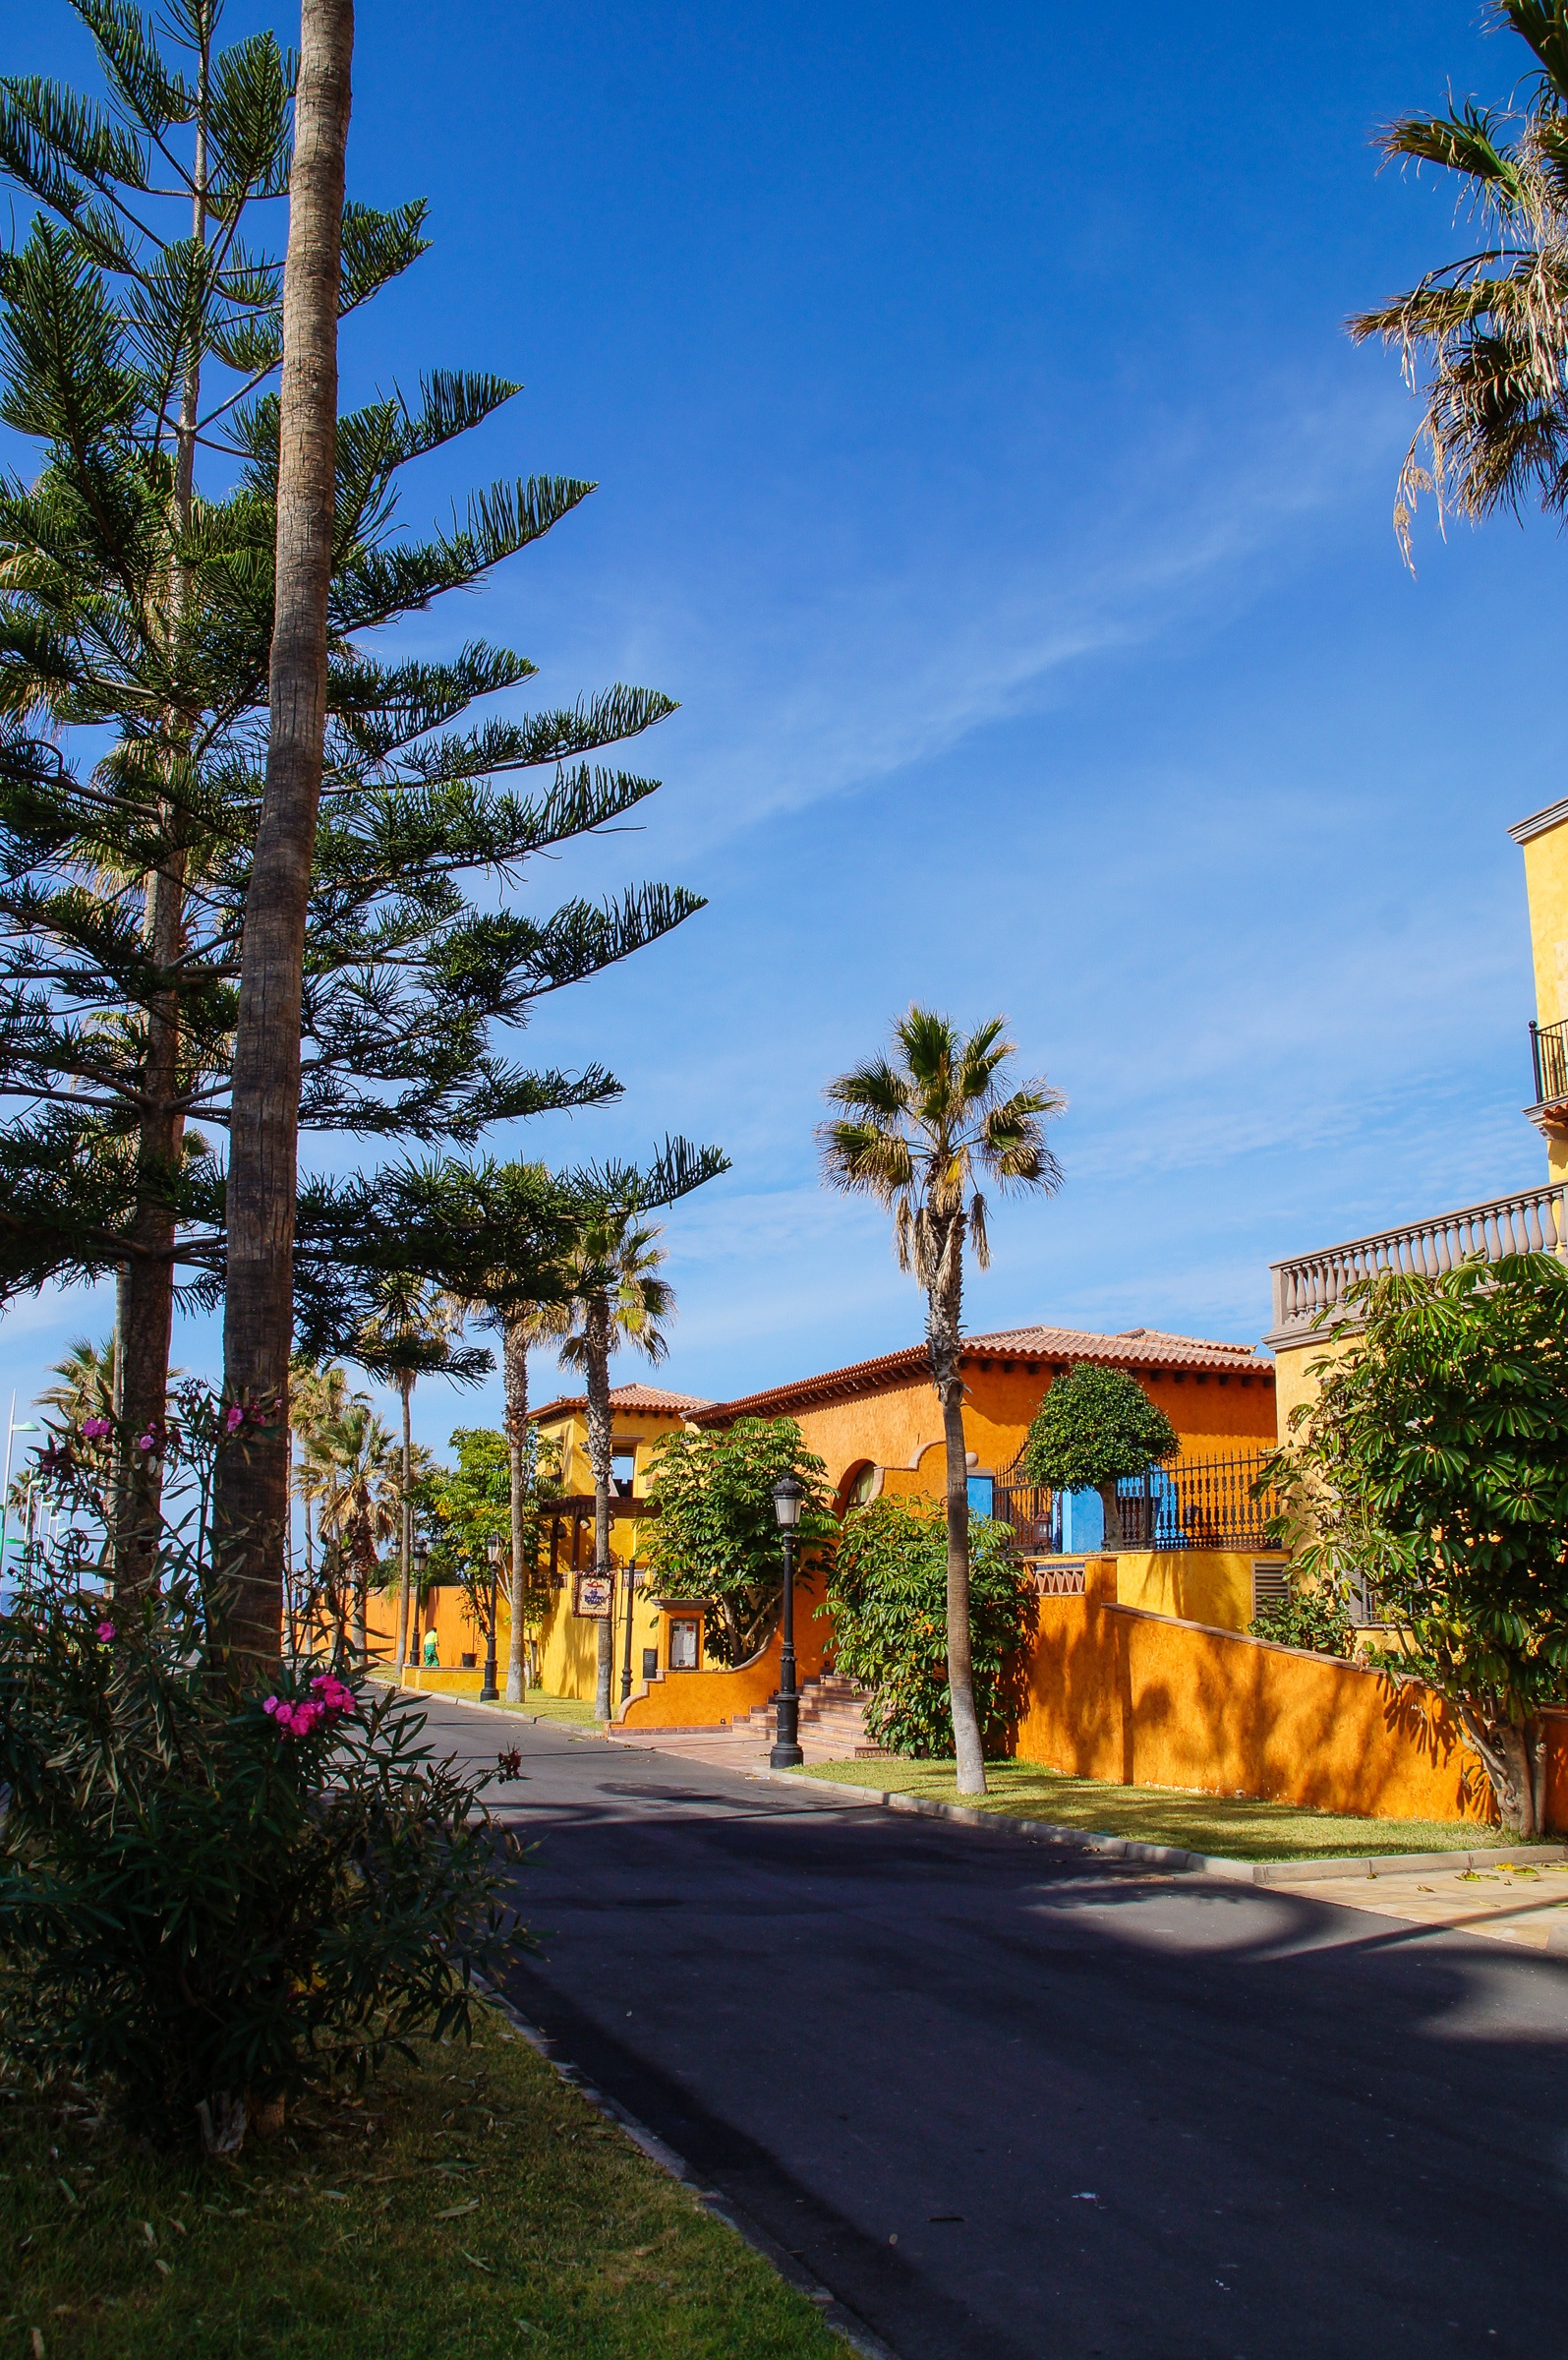
tree, architecture, plant, road, town, vacation, autumn, park, spain, tenerife, estate, neighbourhood, canary islands, residential area, woody plant, arecales, palm family